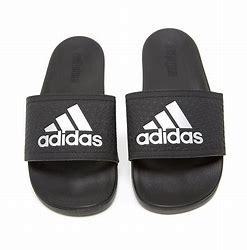
Brand: Adidas
Model: Adilette